Varahi

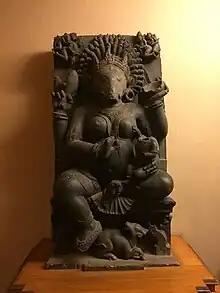

Varahi's iconography is described in the "Matsya Purana" and agamas, such as the "Purva-karnagama" and the "Rupamandana". The Tantric text "Varahi Tantra" mentions that Varahi has five forms: Svapna Varahi, Canda Varahi, Mahi Varahi (Bhairavi), Krcca Varahi and Matsya Varahi. The Matrikas, as shaktis of gods, are described to resemble those gods in form, jewellery and mount, but Varahi inherits only the boar-face of Varaha.